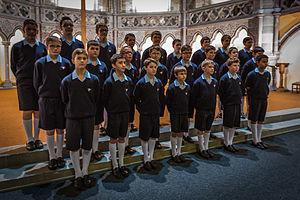
La Manécanterie des Petits Chanteurs à la Croix de Bois en concert à l’église Saint-Paul de Strasbourg pour un concert organisé par la l’Ordre international des Anysetiers, chapitre de Strasbourg, au profit de l’association Semeurs d’Étoiles' le 9 novembre 2013.
La culotte courte est un vêtement masculin habillant le bas du corps et les deux cuisses séparément. Au fil du temps, au gré de l’évolution des modes la longueur de la partie habillant les cuisses a varié, allant du dessous des genoux à la partie supérieure des cuisses. De la deuxième moitié du XIXᵉ siècle jusqu’aux années cinquante, c’était un vêtement de dessus habillant principalement les jeunes garçons jusqu'à une bonne partie de leur adolescence. Le terme culotte courte est tombé un peu en désuétude dans le vocabulaire des jeunes générations qui parlent plutôt de short ou de bermuda. Pourtant la culotte courte n'a pas eu tout à fait le même usage que les shorts de maintenant.
La manécanterie des Petits Chanteurs à la Croix de Bois est un chœur de garçons créé en 1907 par Paul Berthier et Pierre Martin, et longtemps dirigée par l'abbé Fernand Maillet. Depuis septembre 2014, la manécanterie est basée à Autun en Bourgogne.